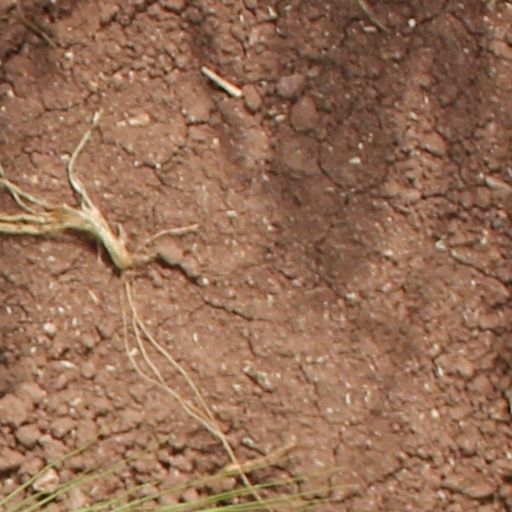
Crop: wheat